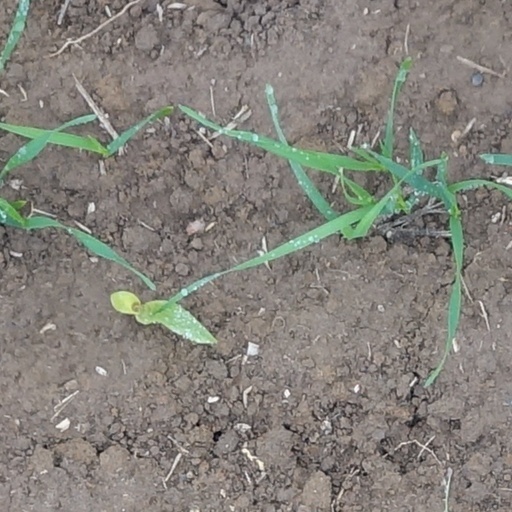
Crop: wheat